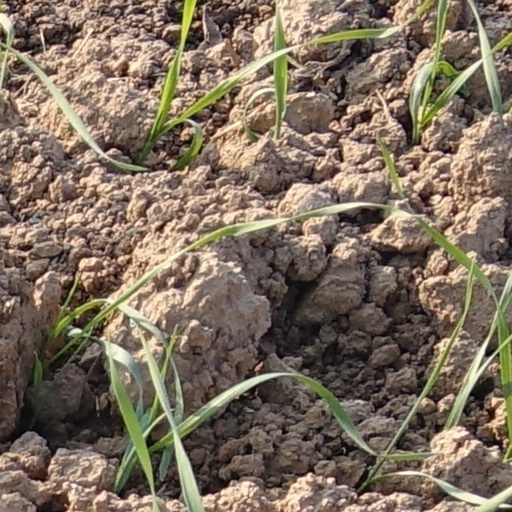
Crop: wheat